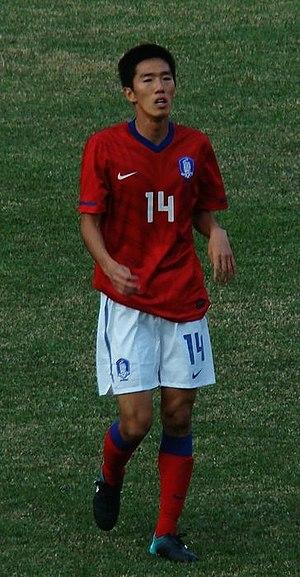
Kim Jung-woo, né le 9 mai 1982 à Séoul, est un footballeur sud-coréen.